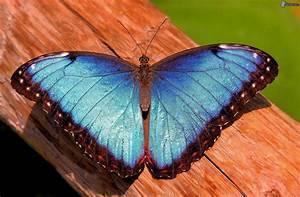
butterfly